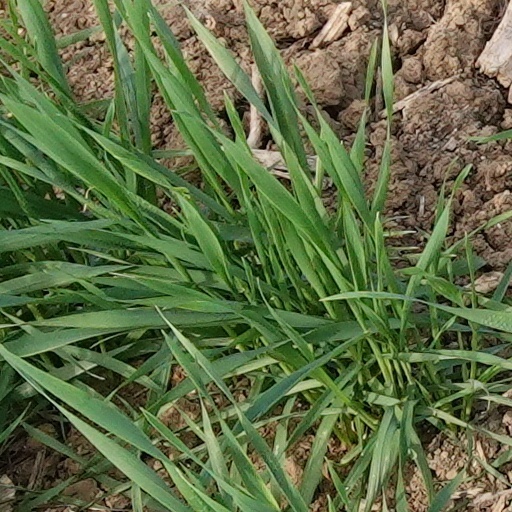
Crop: wheat